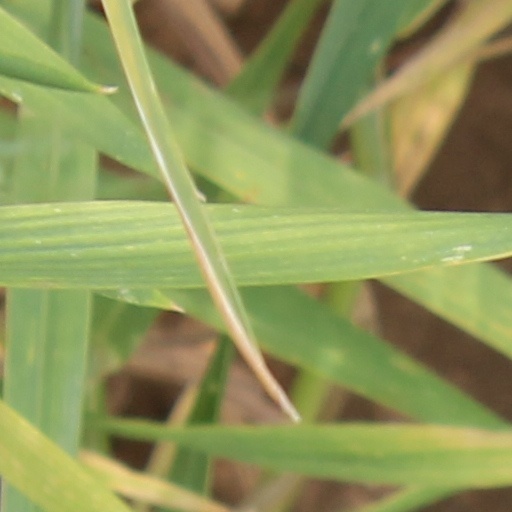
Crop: wheat